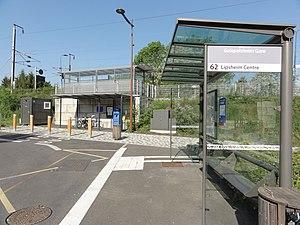
Geispolsheim-gare (Geispolsheim, Bas-Rhin) la gare
La gare de Geispolsheim est une gare ferroviaire française de la ligne de Strasbourg-Ville à Saint-Louis, située sur le territoire de la commune de Geispolsheim, au sud-ouest de Strasbourg, dans le département du Bas-Rhin, en région Grand Est.